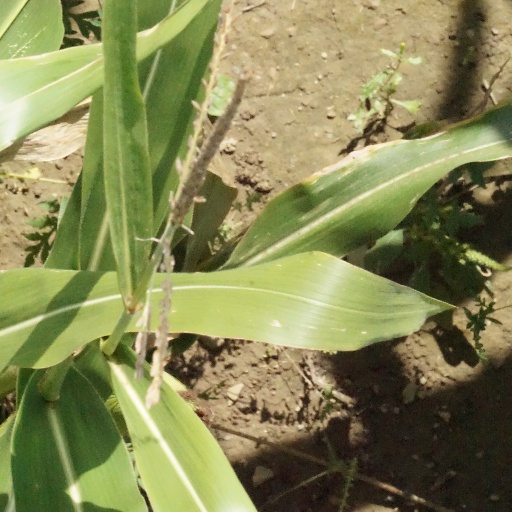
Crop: maize; corn